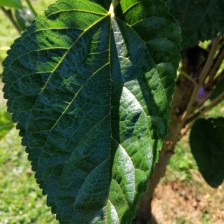
Variety: BlackOodTurkey